Shotgun

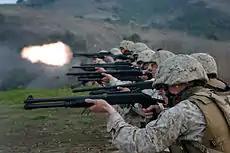
U.S. Marines fire their shotguns

Most shotguns are used to fire "a number of ball shot", in addition to slugs and sabots. The ball shot or pellets is for the most part made of lead but this has been partially replaced by bismuth, steel, tungsten-iron, tungsten-nickel-iron and even tungsten polymer loads. Non-toxic loads are required by federal law for waterfowl hunting in the U.S., as the shot may be ingested by the waterfowl, which some authorities believe can lead to health problems due to the lead exposure. Shot is termed either birdshot or buckshot depending on the shot size. Informally, birdshot pellets have a diameter smaller than and buckshot are larger than that. Pellet size is indicated by a number; for birdshot, this ranges from the smallest 12 (1.2 mm, 0.05 in) to 2 (3.8 mm, 0.15 in) and then BB (4.6 mm, 0.18 in).